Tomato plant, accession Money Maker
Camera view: tilt-top (135 deg); turntable rotation: 150 degrees
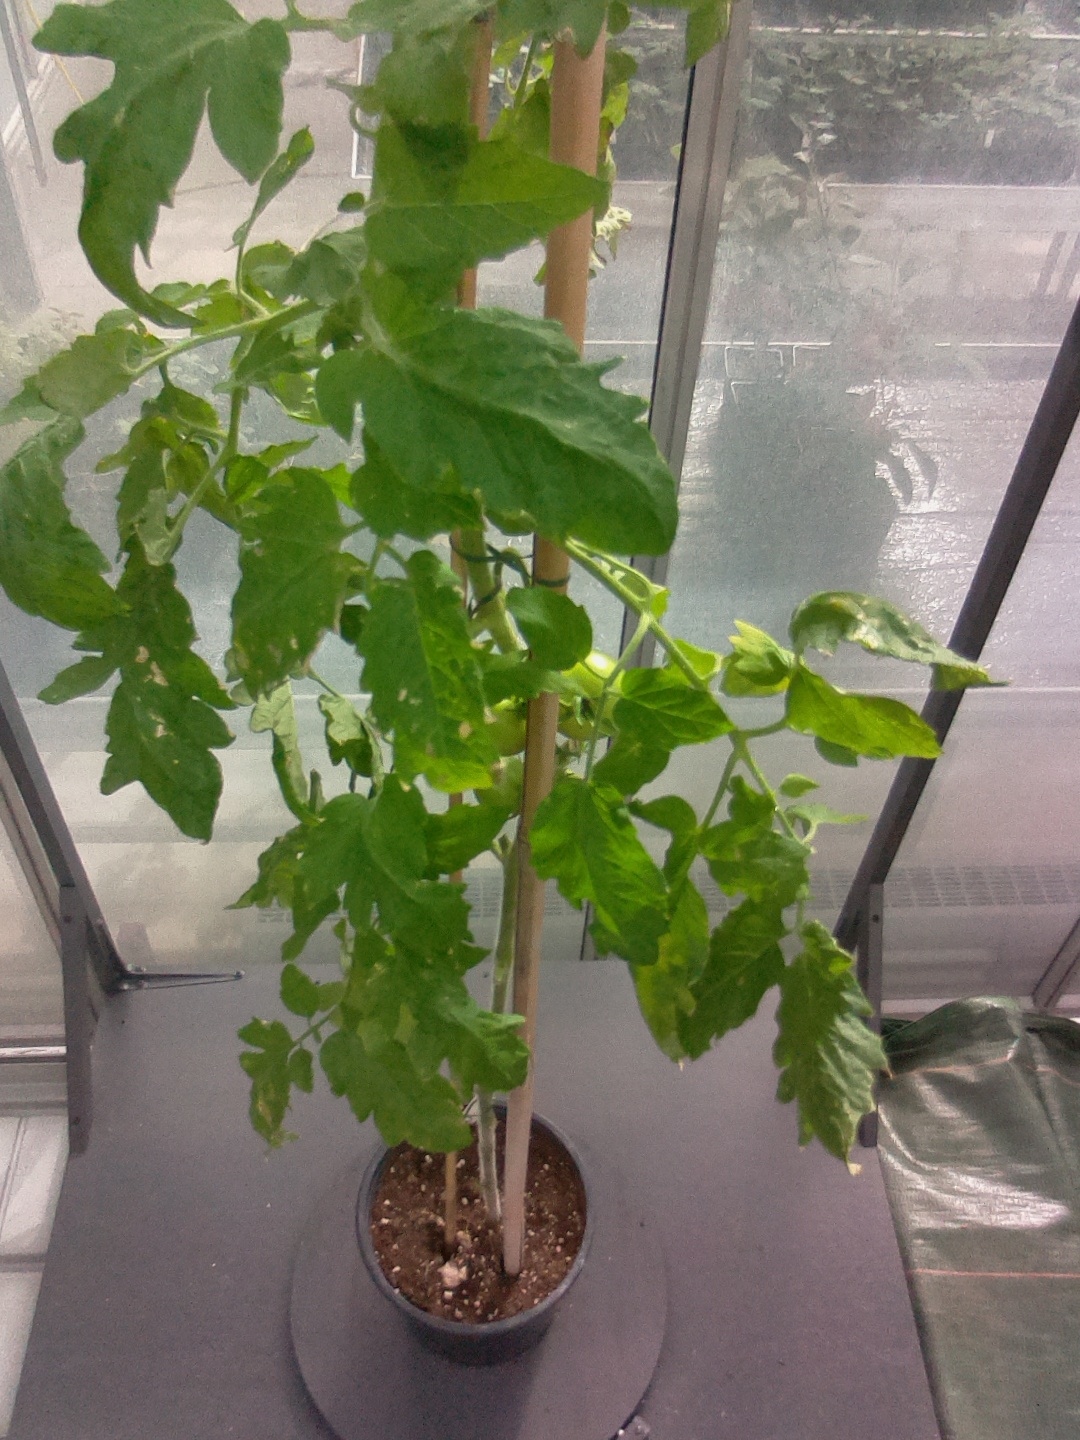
BBCH growth stage 75: 50%-60% of final fruit size